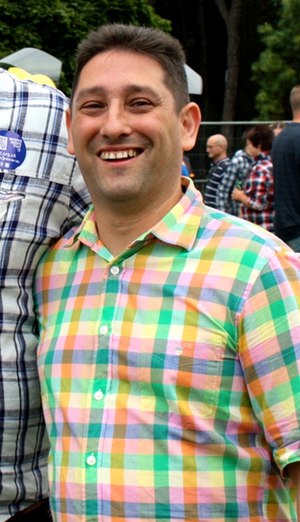
Rodney Berman
Rodney Berman er medlem af Liberal Democrats og leder af byrådet i Cardiff.